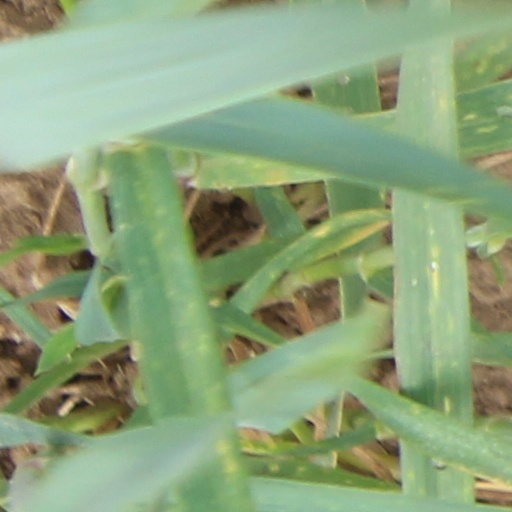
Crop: wheat